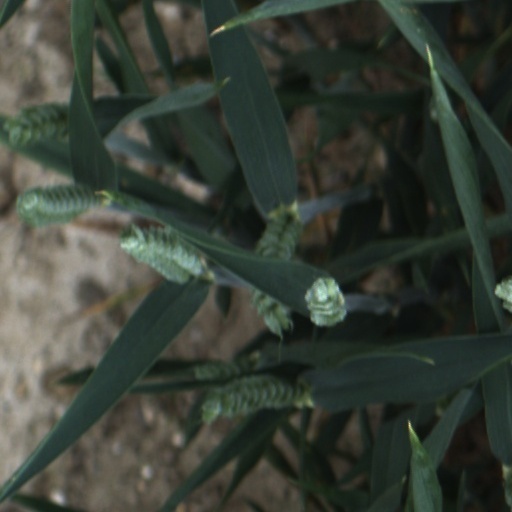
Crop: wheat